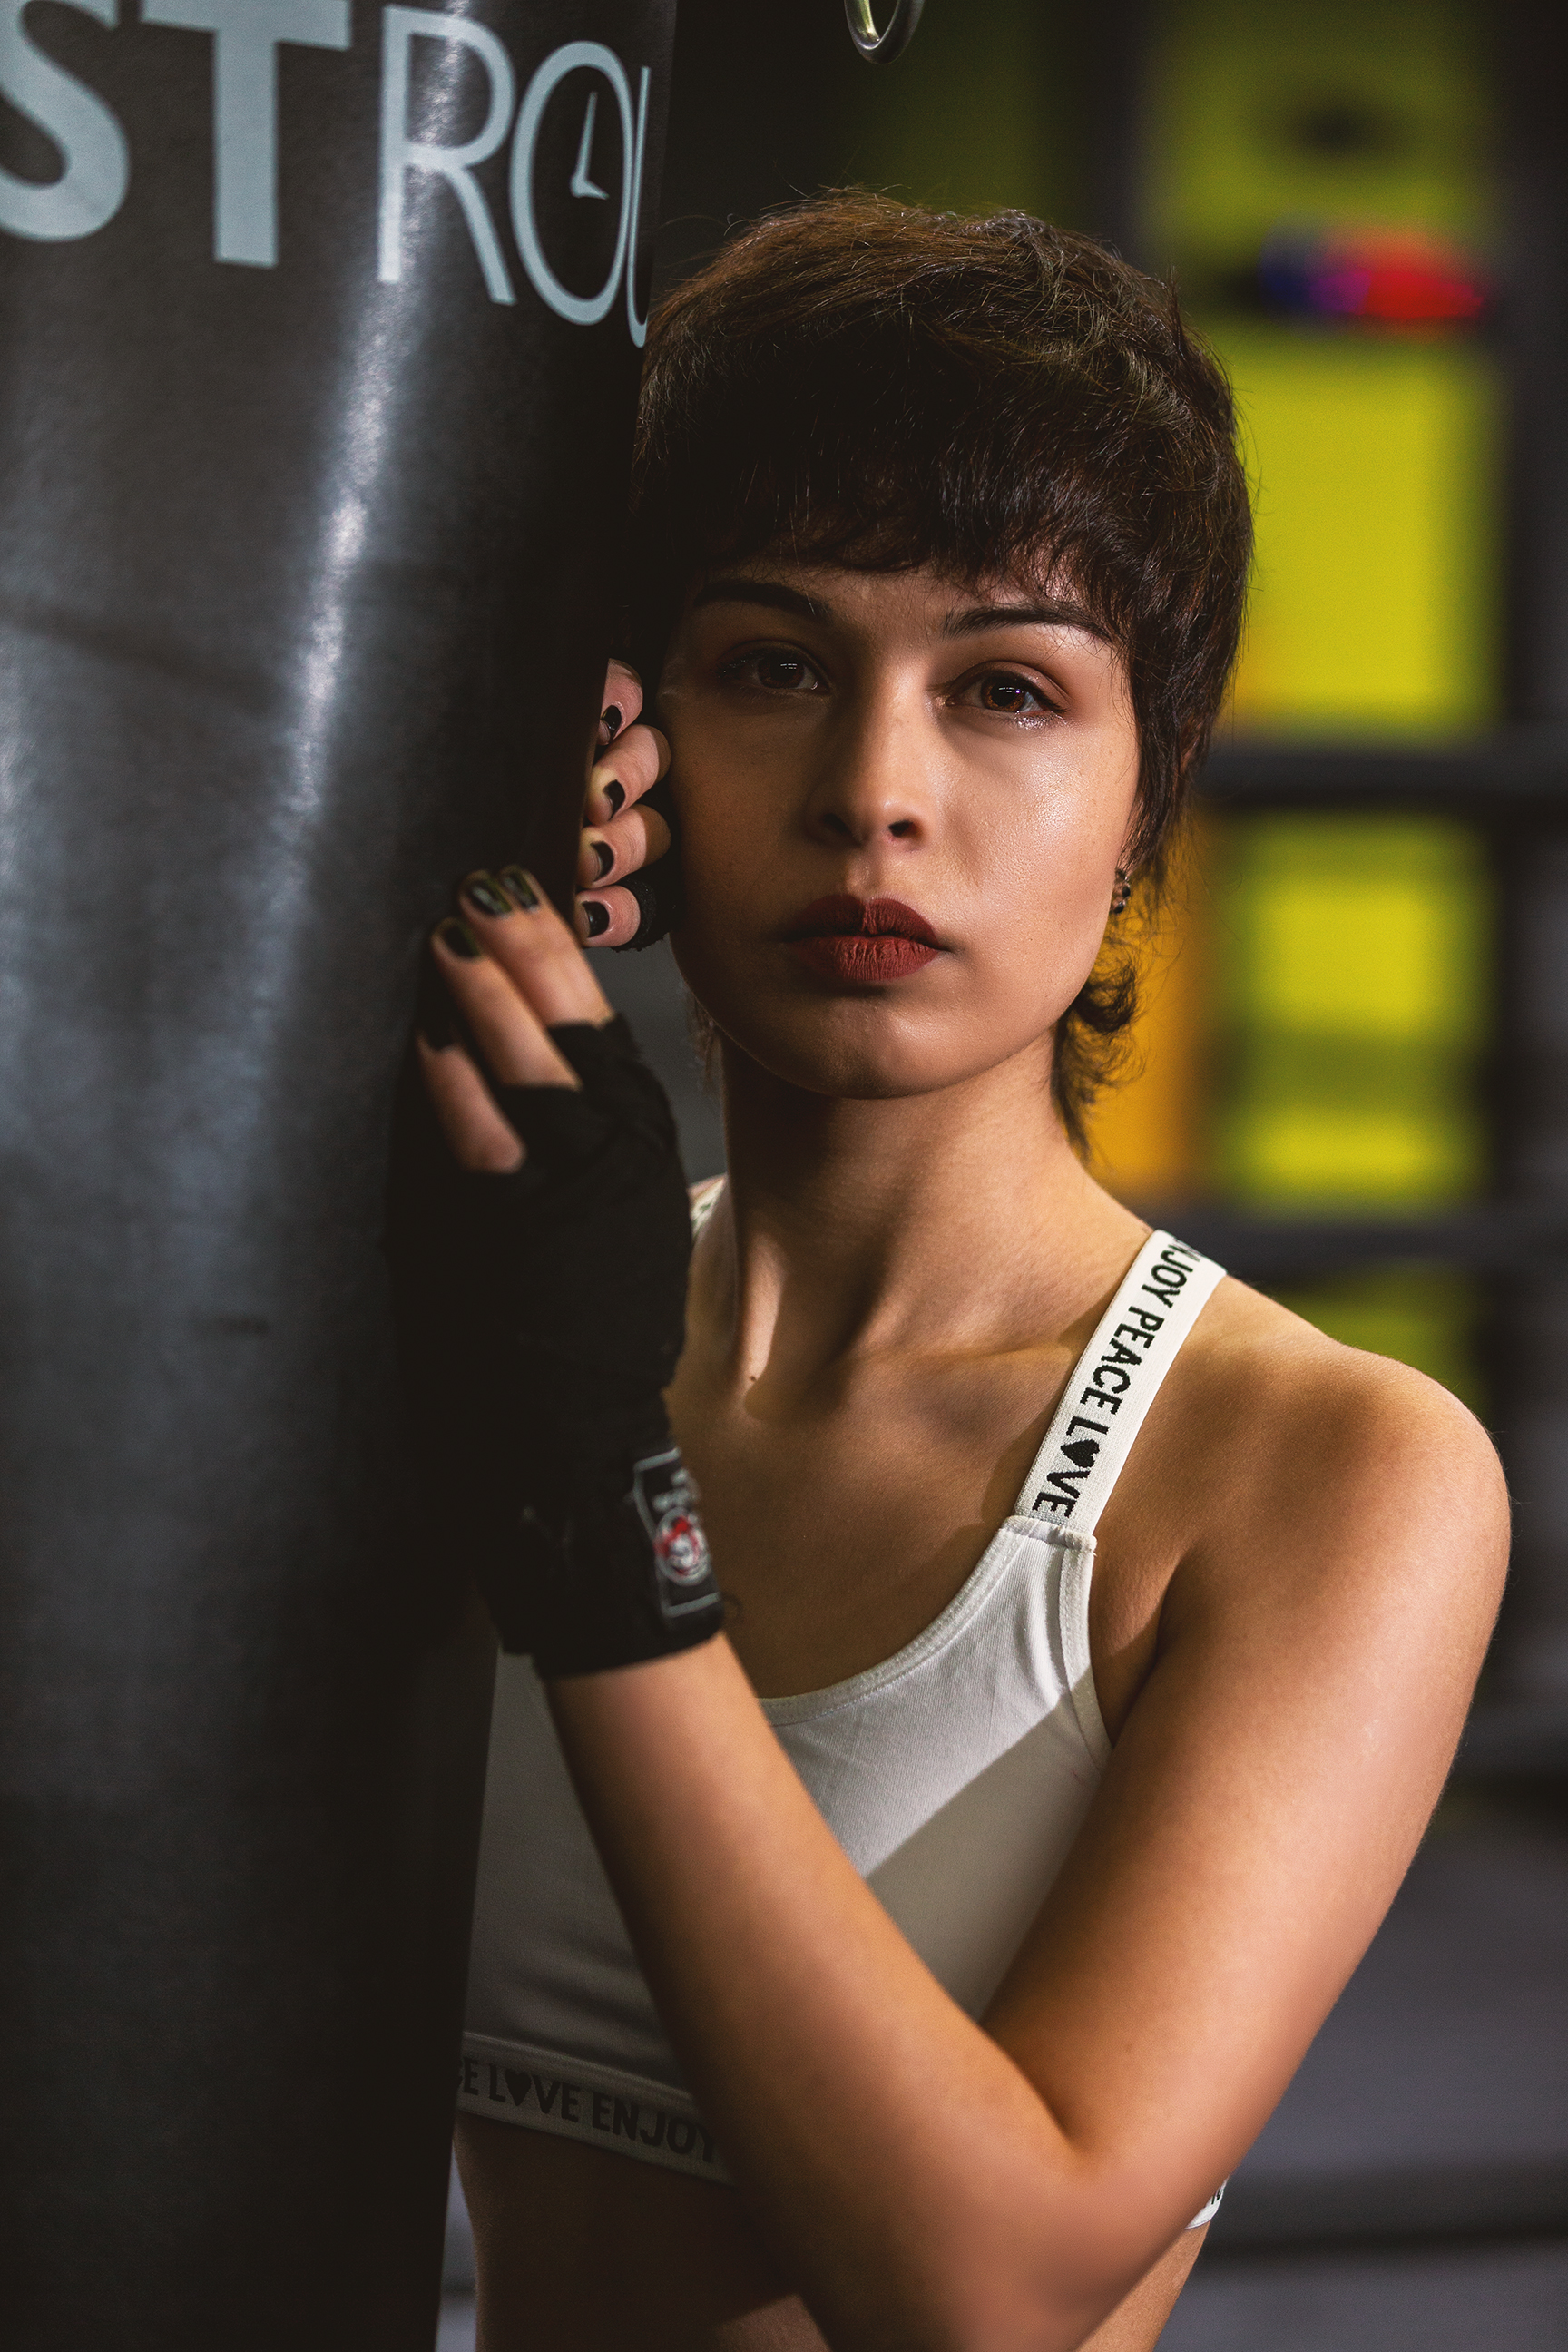
girl, box, photos, lip, chin, muscle, flash photography, neck, gesture, street fashion, eyelash, cool, black hair, sleeveless shirt, elbow, chest, waist, fashion design, jewellery, thigh, human leg, fashion model, cap, t shirt, child, logo, portrait photography, fashion accessory, necklace, advertising, darkness, eyewear, photo shoot, sitting, font, model, portrait, flesh